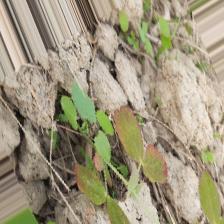
Label: Lentil Rust